David Schiel

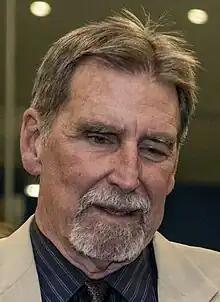
Schiel in 2023

David Schiel is a marine ecologist and biologist from New Zealand. He studied at the University of Auckland and was awarded a PhD in 1980. The title of his doctoral thesis was "A demographic and experimental evaluation of plant and herbivore interactions in subtidal algal stands". He is currently a Distinguished Professor of University of Canterbury.